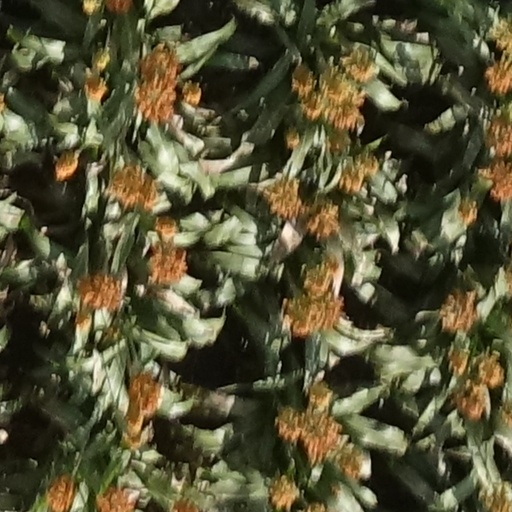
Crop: sorghum